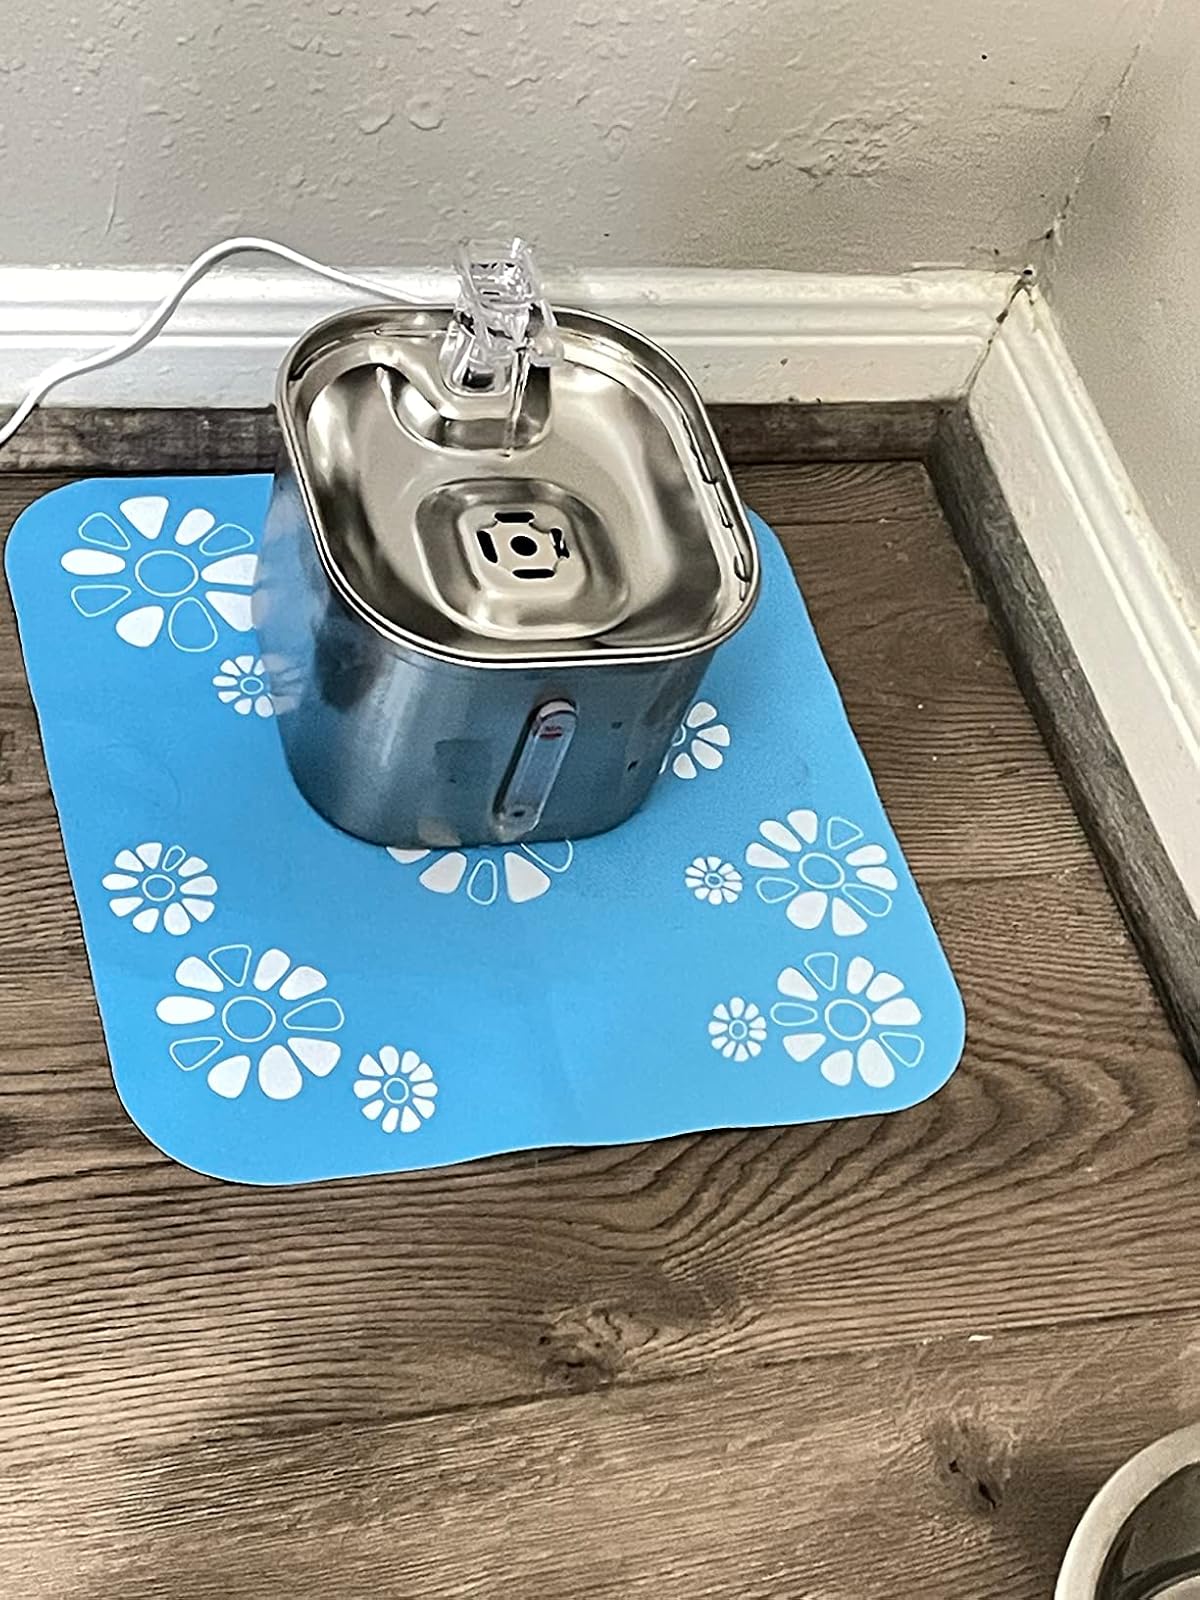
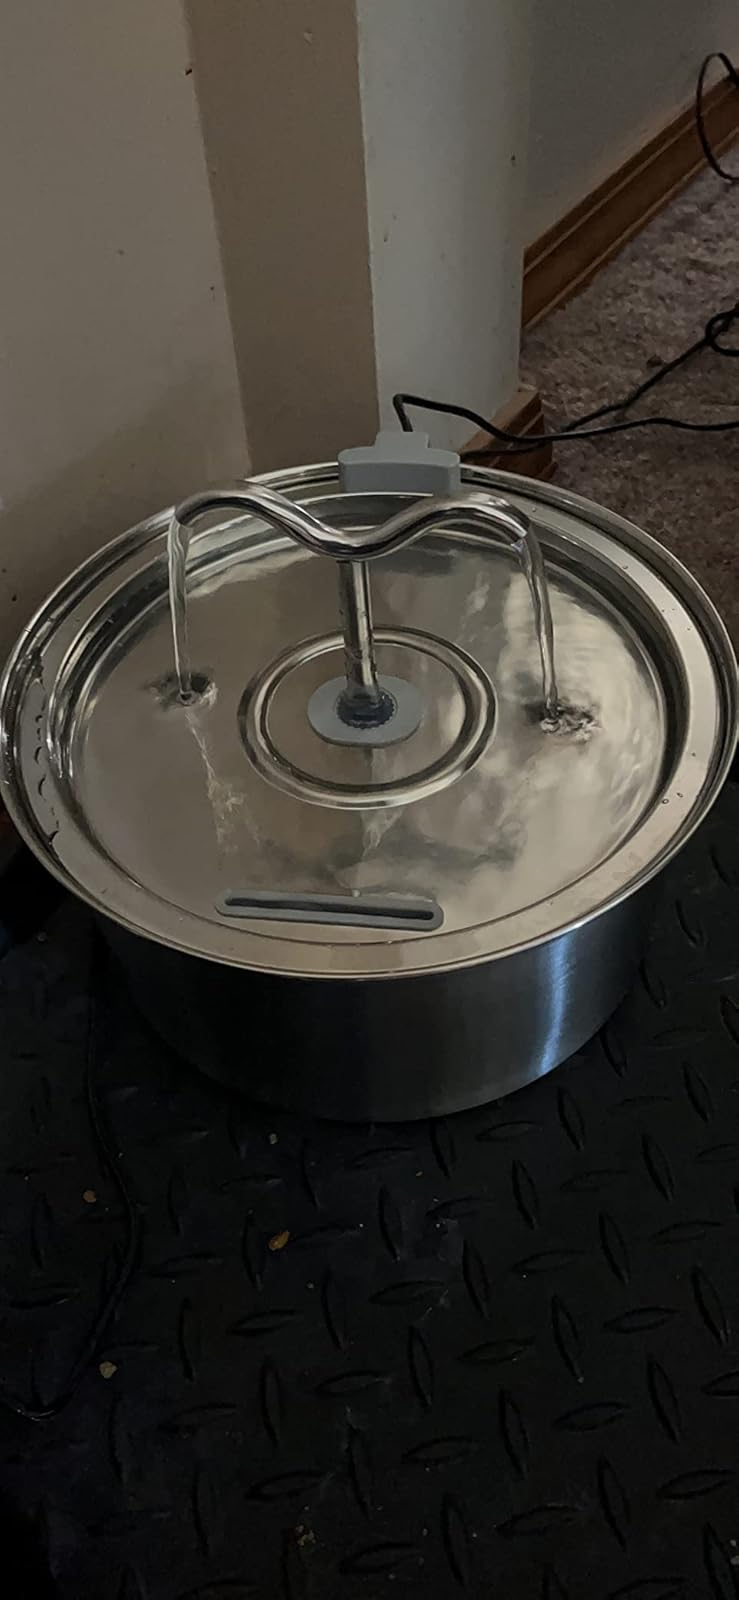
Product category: items_bowl
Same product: no